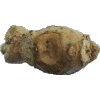
Label: ginger_root